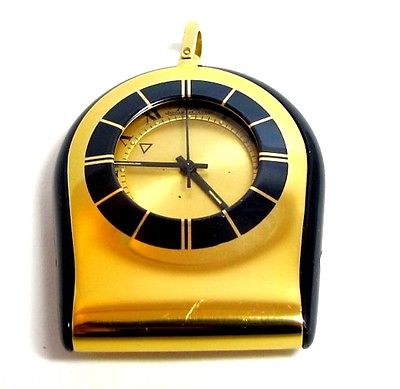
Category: table